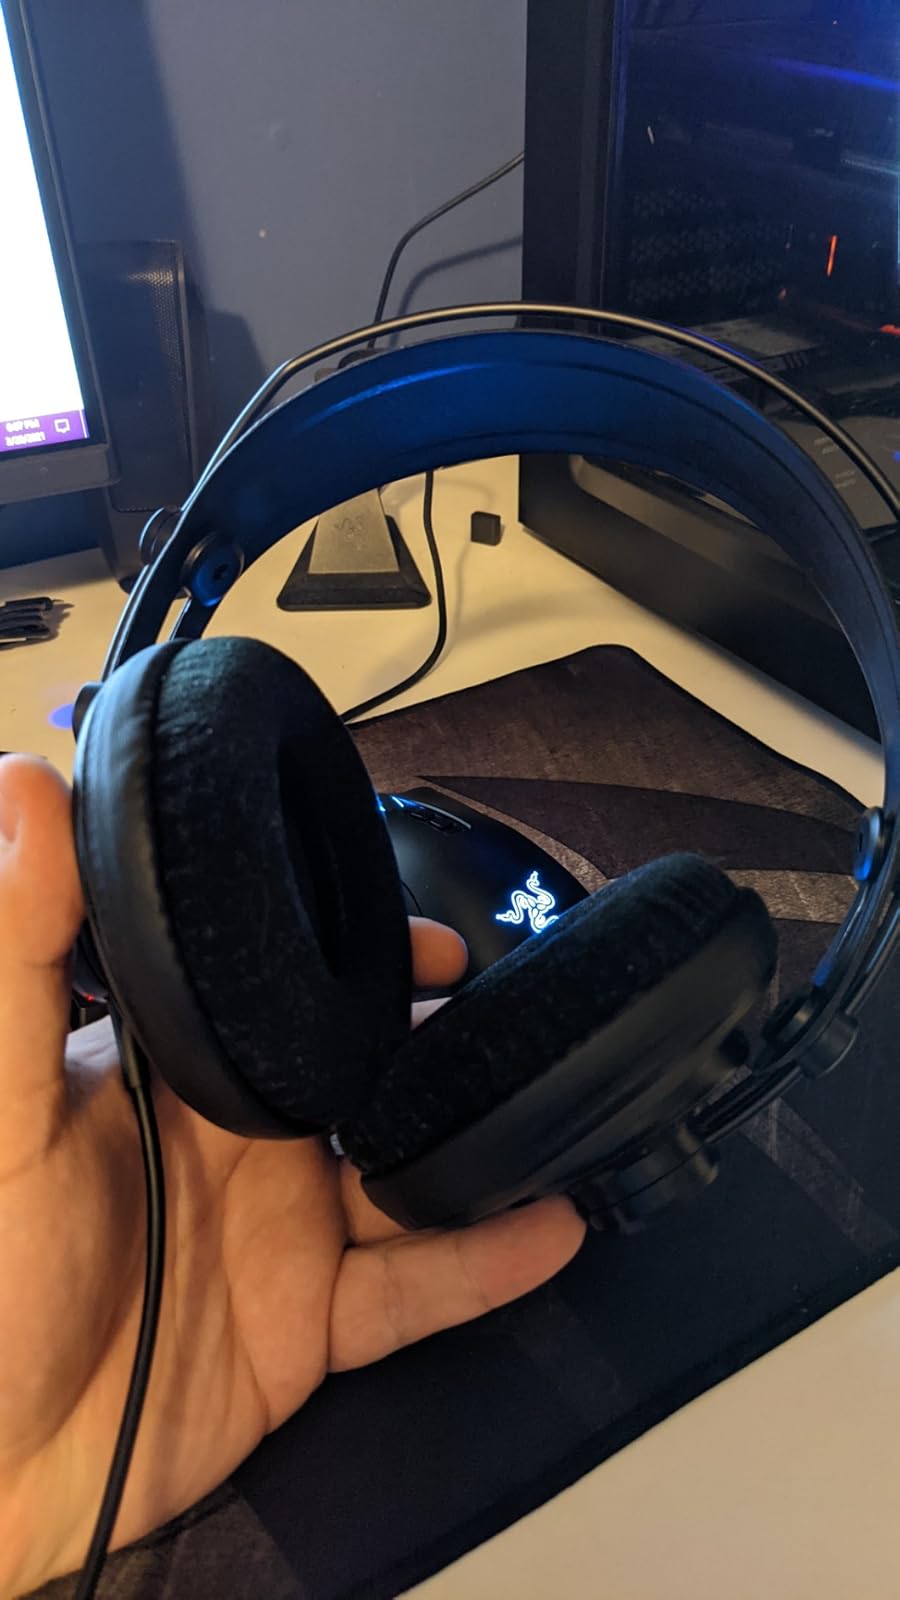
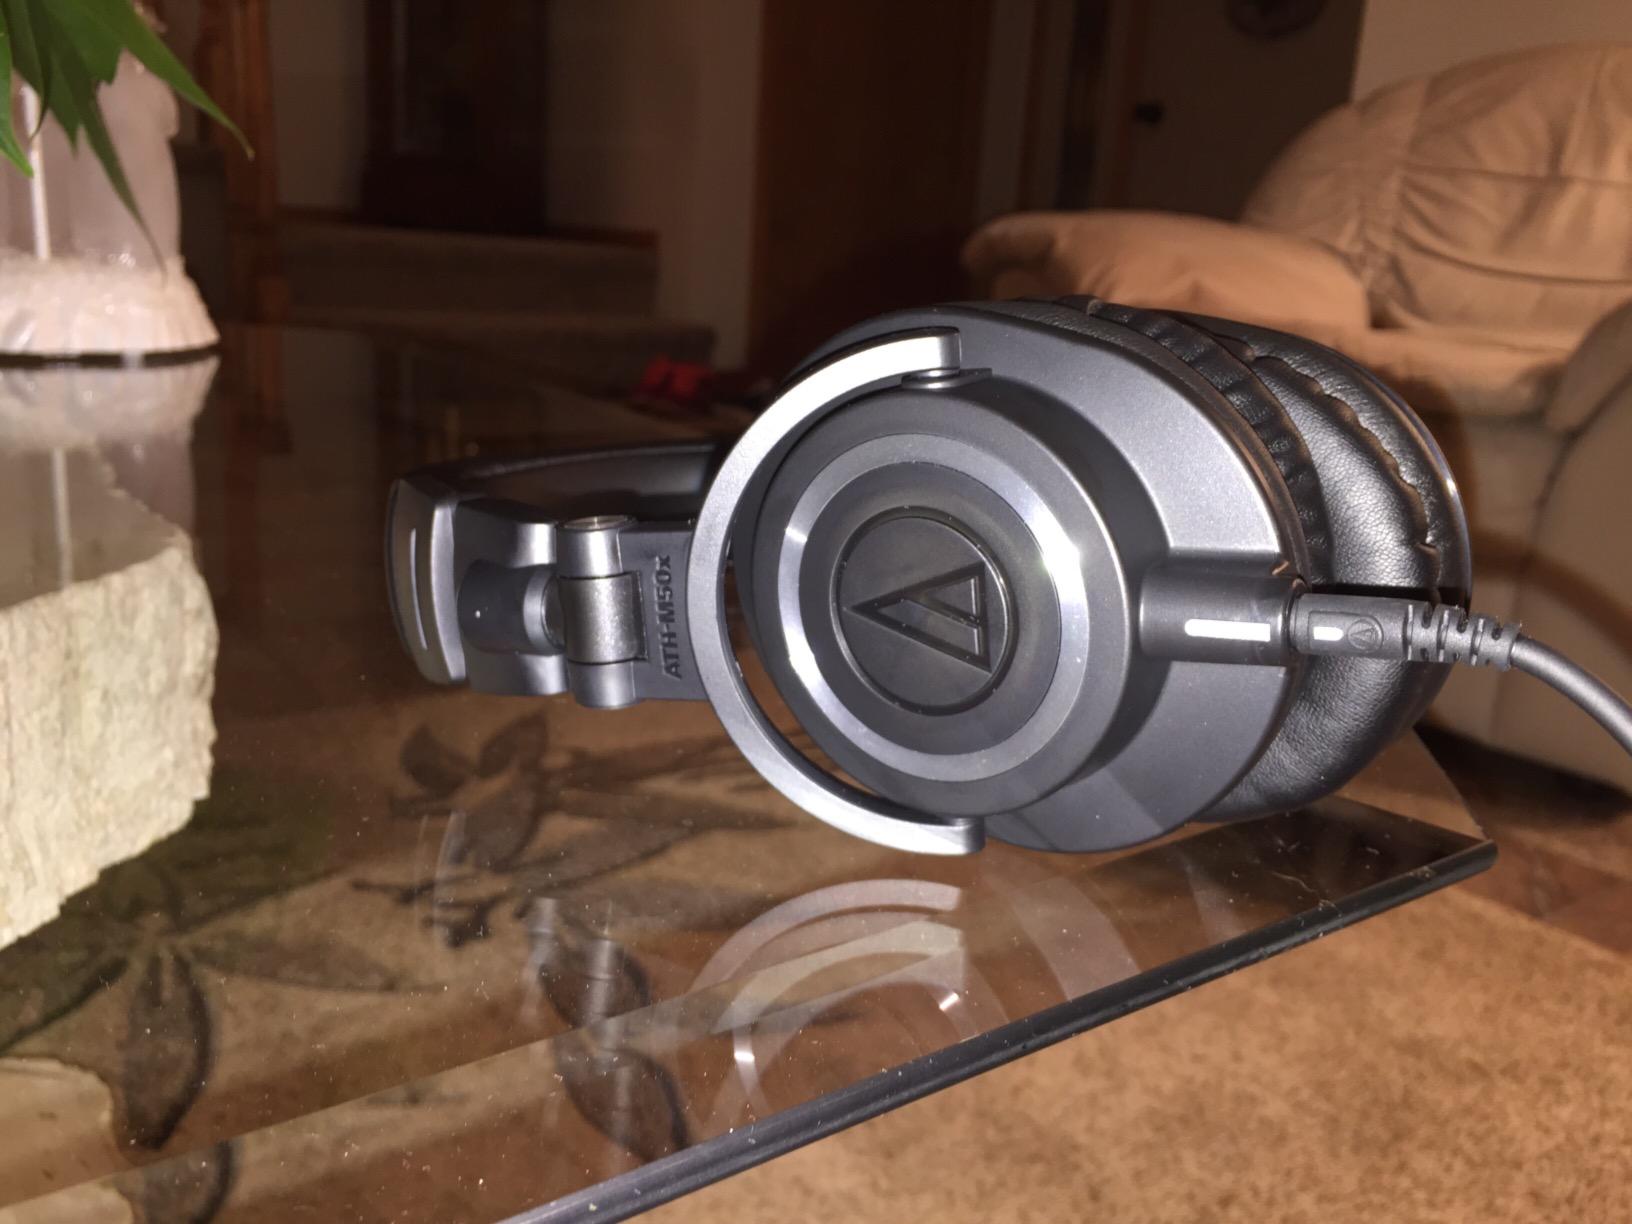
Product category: headphones
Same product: no